Lombrum Naval Base

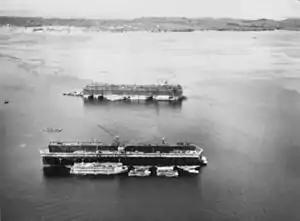
ABSD-4 background in Seeadler Harbor with ABSD-2 (foreground) in September 1945

The naval facility, Manus Naval Base, was first built during World War II as a "Lion" which was code for a major Fleet installation of the United States Navy. It was constructed by the Seabees of CBs 11, 58, and 71 and commissioned in January 1944. The base and Seeadler Harbor became a major US Naval Advance Base during the latter part of the war. The base was a major ship repair depot. At the base was the Large auxiliary floating drydock USS ABSD-4 and ASDB-2, able to repair the largest capital ships. There were camps on Manus Island and Los Negros Island. The facility was abandoned by the Americans in 1946 with the downsizing of their military and their policy of containment shifted strategic focus away from the Southern Pacific.